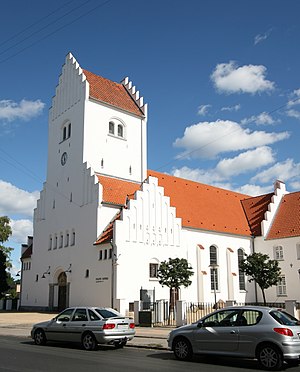
Filips Kirke
Filips Kirke
Den første Filips Kirke blev bygget i forbindelse med at Filips Sogn den 19. oktober 1907 blev oprettet som følge af Københavns udvidelse. Til forskel fra de fleste danske kirker blev den bygget af træ.